Answer in natural language. Considering the relative positions, where is black colour countertop lx (highlighted by a blue box) with respect to brown wooden chair (highlighted by a green box)? Choose between the following options: right or left
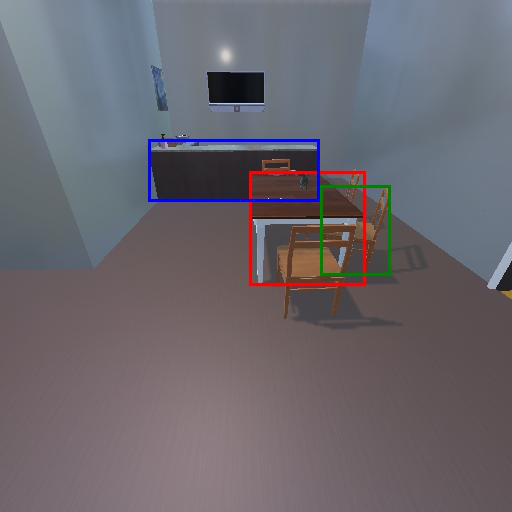
<answer>left</answer>